Battle of Copenhagen (1801)

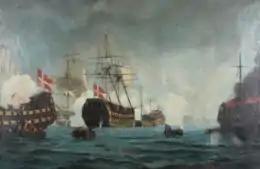
"The Battle of Copenhagen" by Christian Mølsted. It shows a situation in the battle where Admiral Nelson sends a message - the small boat carrying Union Jack and a white flag - to the Danish side.

It was at this time that the battle swung decisively to the British, as their superior gunnery took effect. The guns of the dozen southernmost Danish ships had started to fall silent owing to the damage they had sustained, and the fighting moved northward. According to British eyewitness accounts, much of the Danish line had fallen silent by 2:00 pm. The cessation of firing left the way open for the British bomb vessels to approach Copenhagen. In addition, the reinforcements of the ships from the shore batteries were causing the latter to become ineffective.